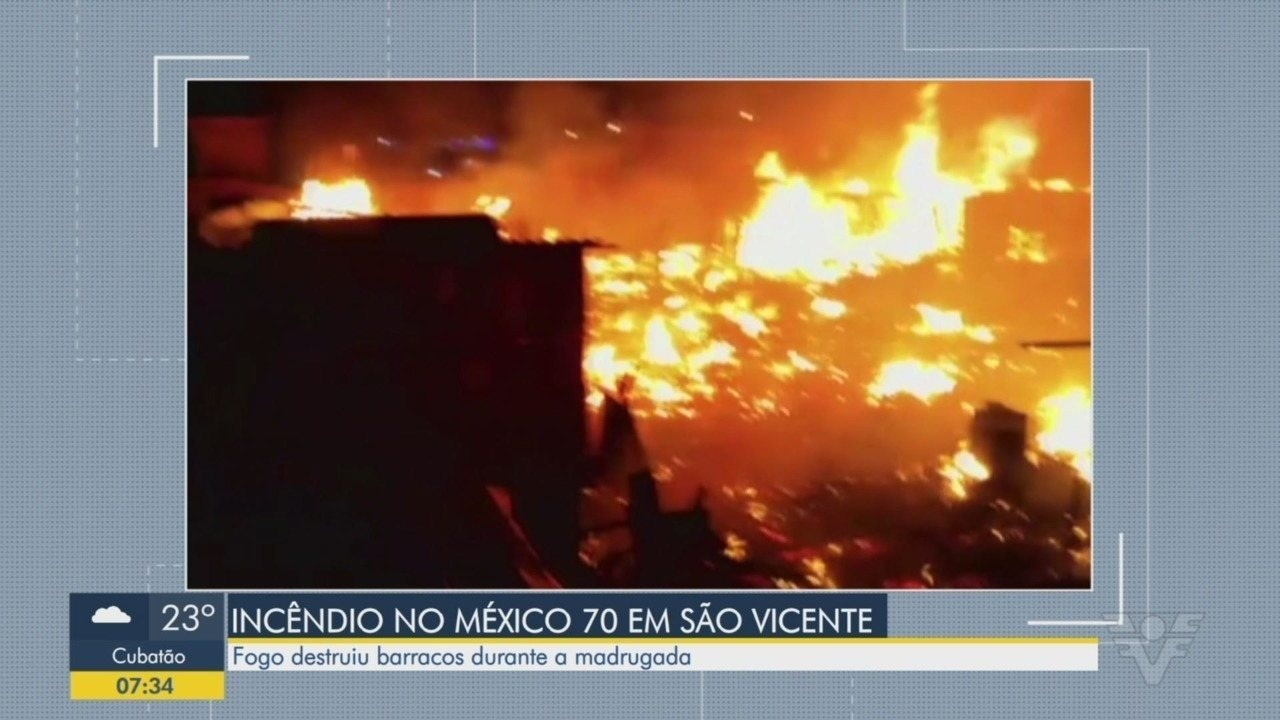
Fire: yes
Smoke: no